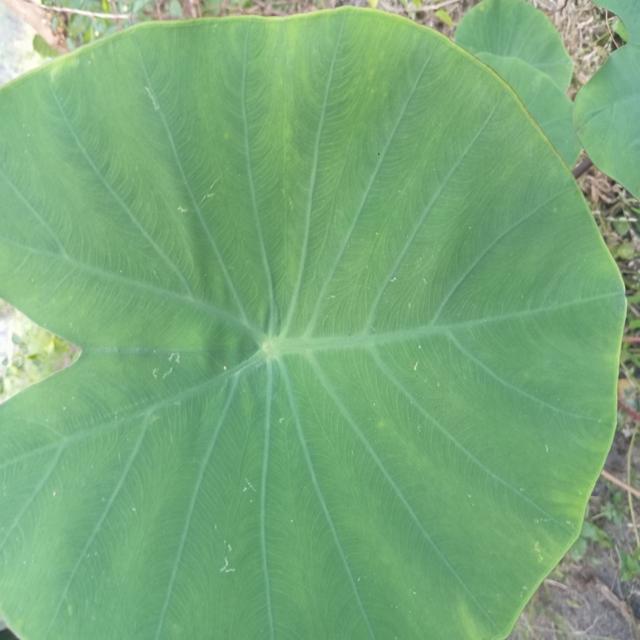
Label: Healthy